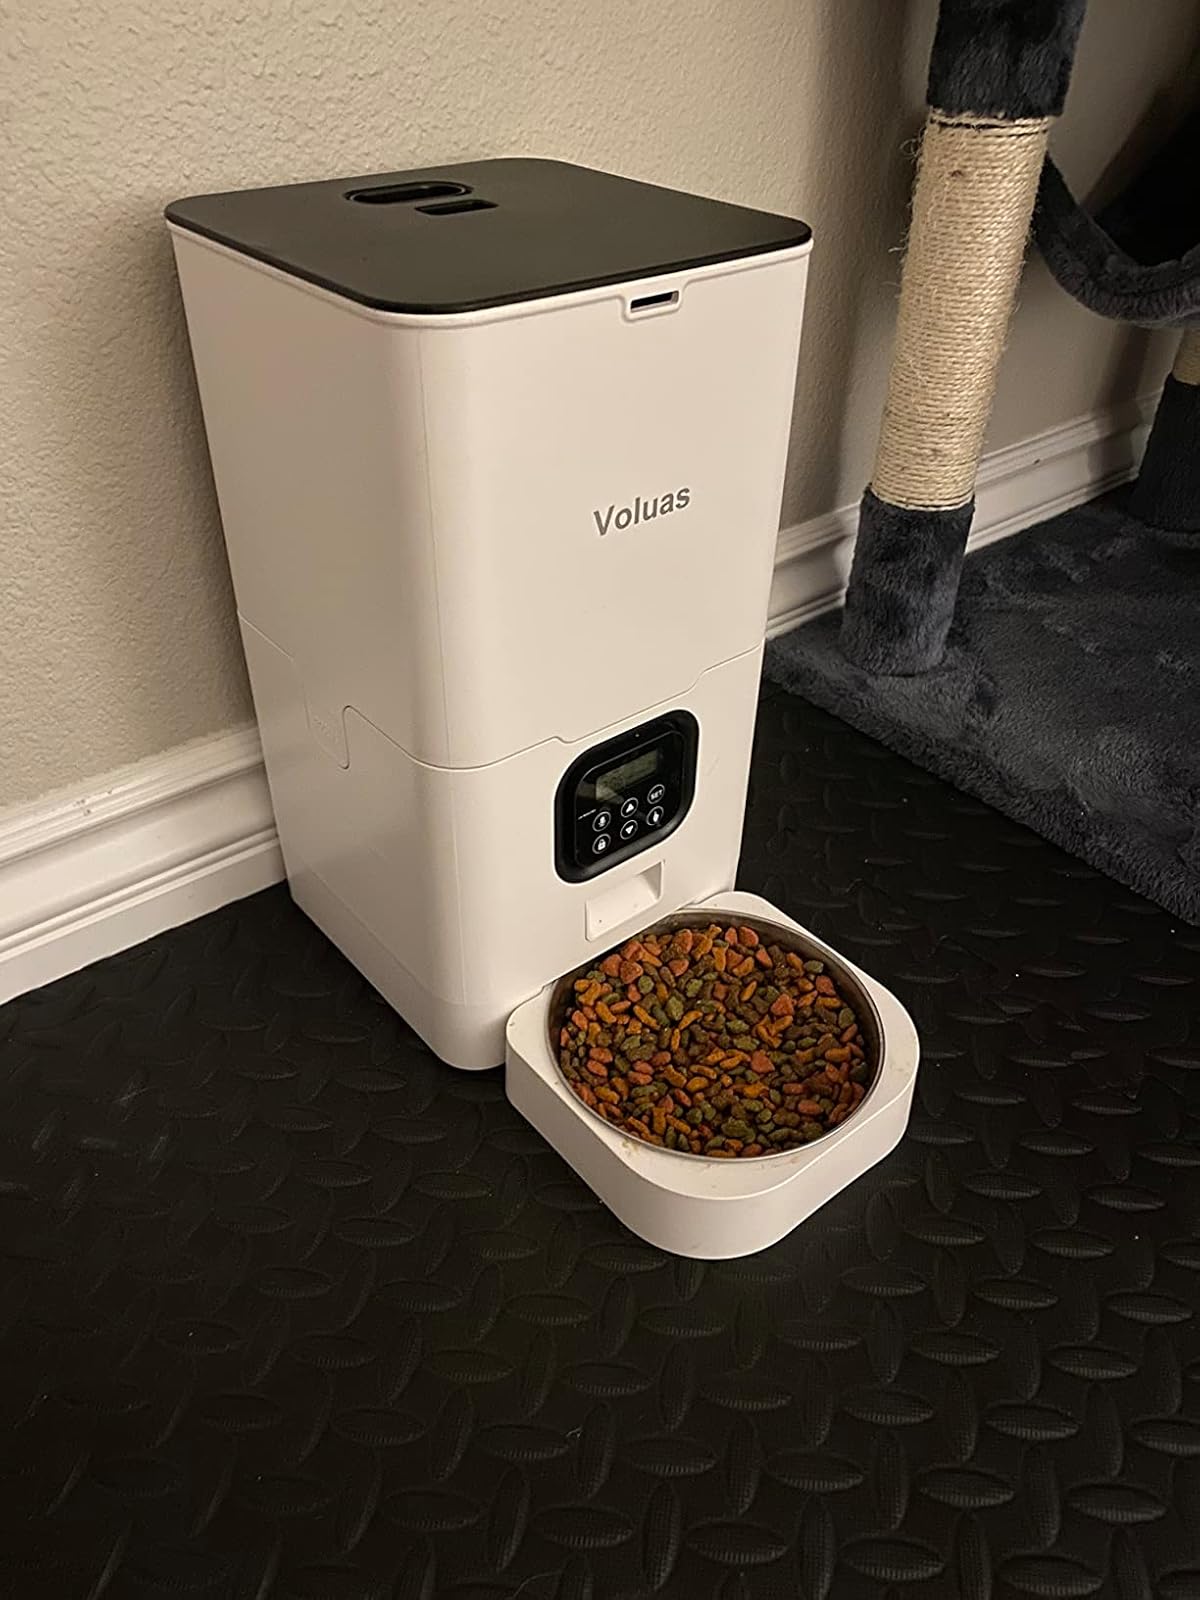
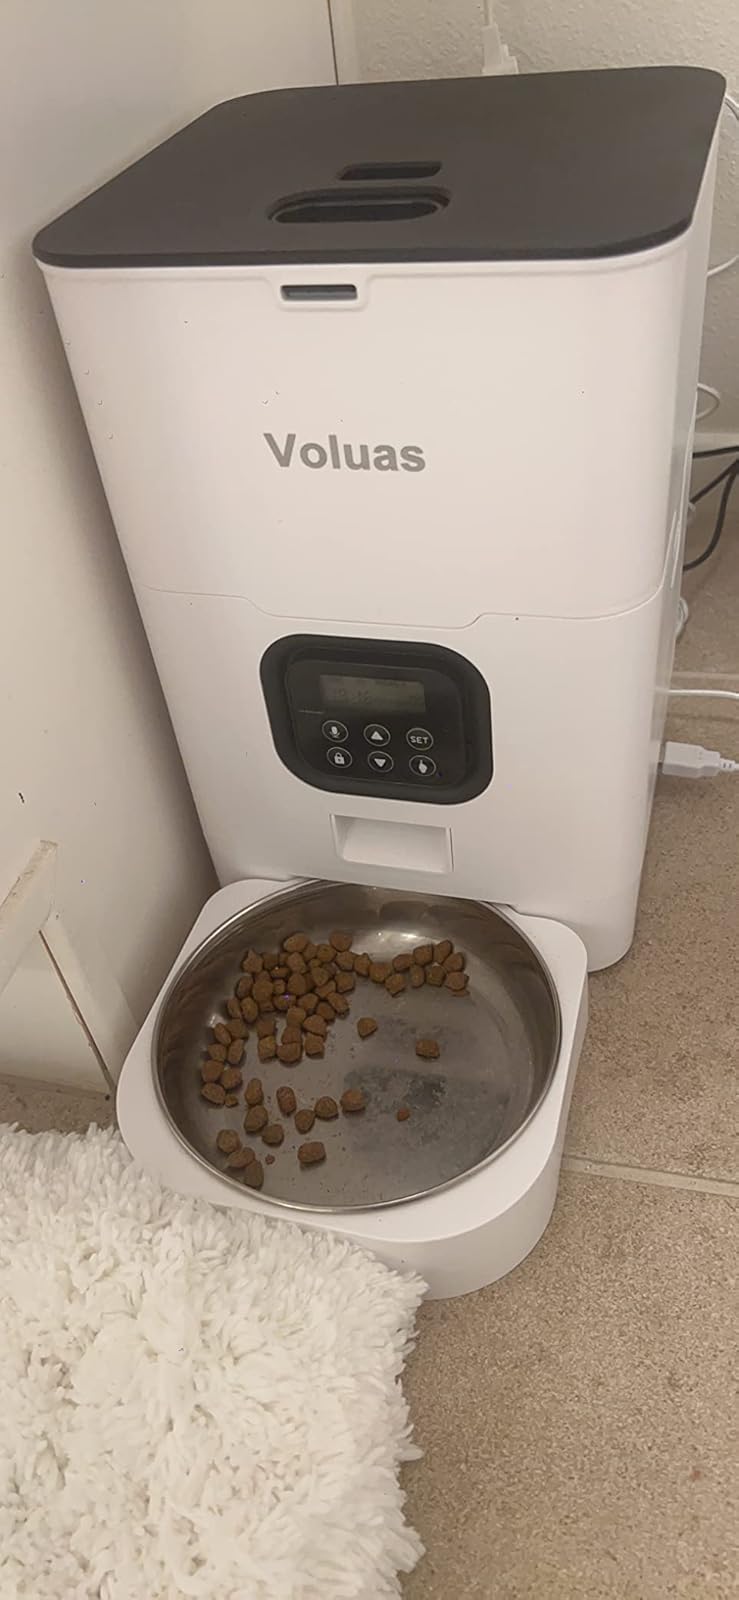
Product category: items_feeder
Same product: yes